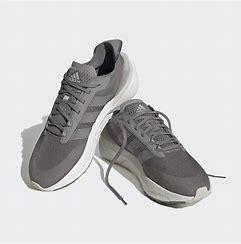
Brand: Adidas
Model: Avryn